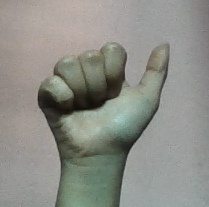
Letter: dhad